Matt Besler

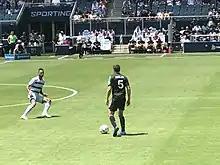
Besler (right) facing off against Khiry Shelton of Sporting Kansas City, June 2021

Besler is known throughout his hometown of Kansas City for his willingness to give back to the community. In April 2012, Besler was named W.O.R.K.S. Humanitarian of the month by Major League Soccer.